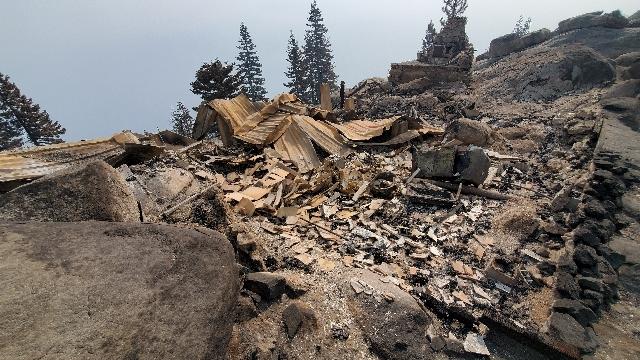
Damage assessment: destroyed